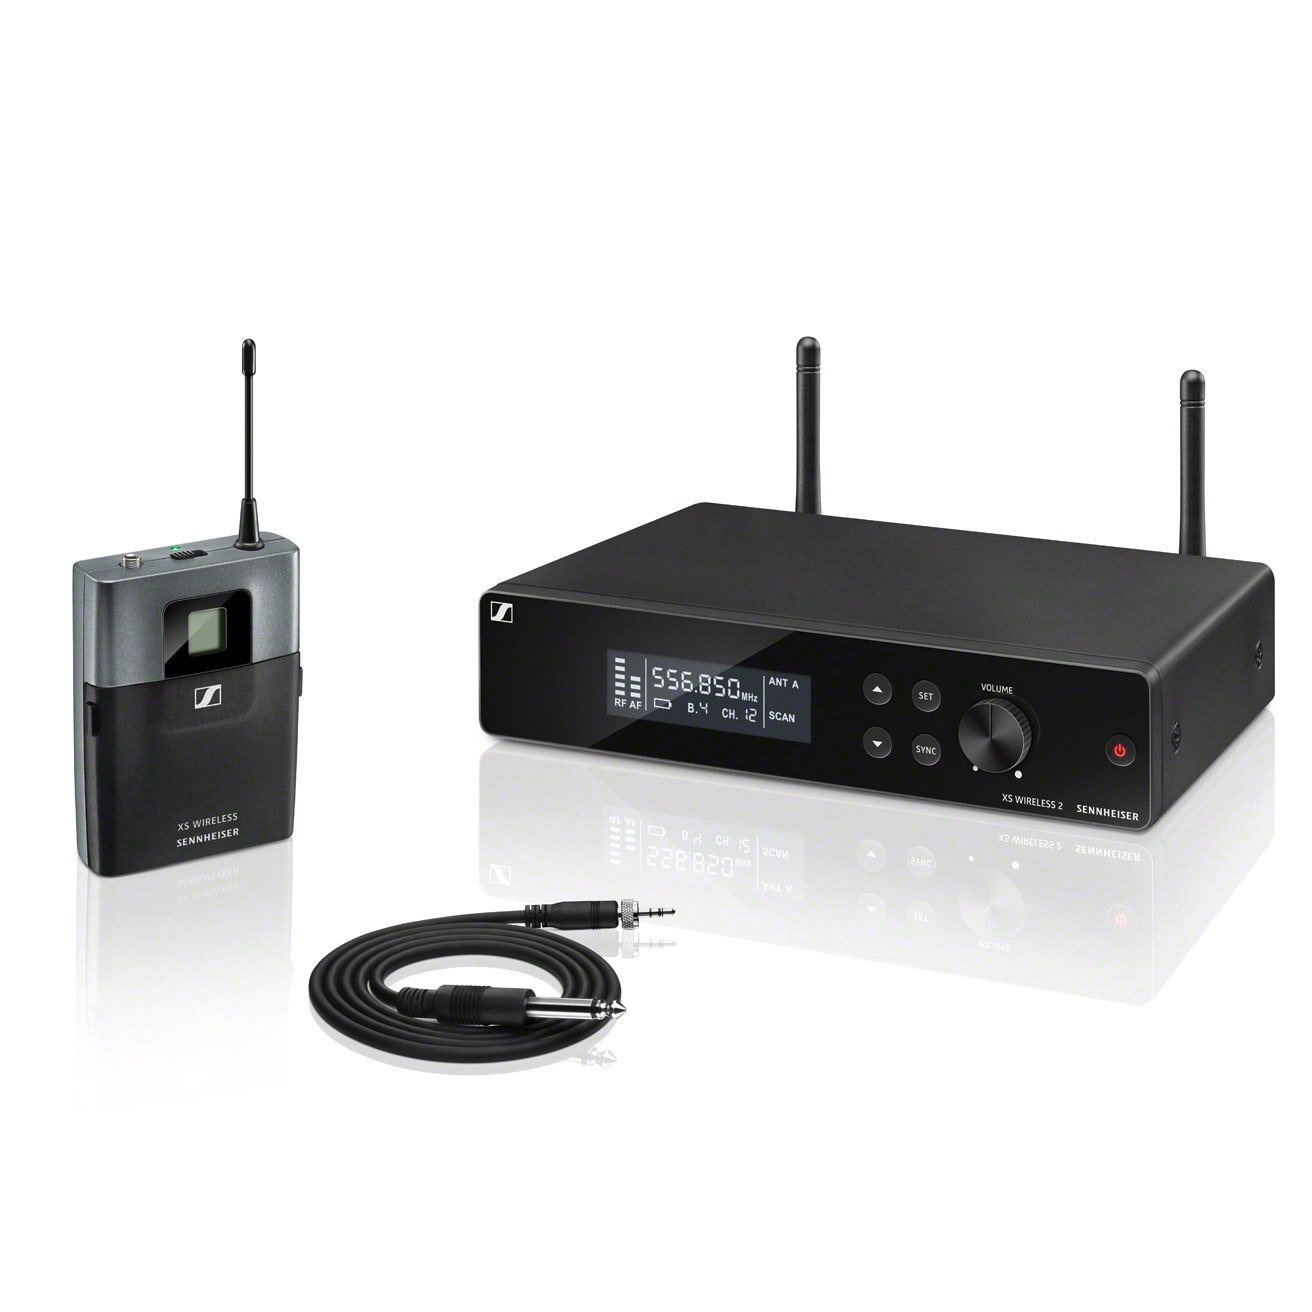
Sennheiser XSW2-CL1
Amplify your tunes. High flexibility for those willing to go a step further. XS WIRELESS 2 grows with your demands by offering an intuitive LCD display for more manual options. Features 12 compatible channels that are positioned in a stable UHF band with divesity antennas externally mounted. The XS Wireless 2-CL1 Instrument Set is an easy to use all-in-one wireless system for guitarists and bassists; excellent for live sound. The true Diversity receiver is enclosed in a metal housing designed to withstand tougher live stage conditions and rackmount kit included for mounting flexibility.
Brand: Sennheiser
Category: Electronics > Audio > Audio Components > Audio Transmitters